Drew Barrymore

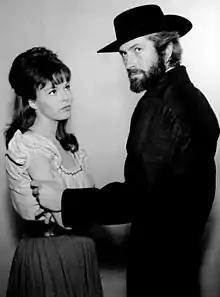
Anne Helm and Drew's father, John Drew Barrymore, in "Gunsmoke", 1964

Drew Blythe Barrymore was born on February 22, 1975, in Culver City, California, to actor John Drew Barrymore and aspiring actress Jaid Barrymore (born Ildikó Jaid Makó), who was born in a displaced persons camp in Brannenburg, West Germany, to Hungarian World War II refugees. Through her father, Barrymore has three older half-siblings, including actor John Blyth Barrymore. Her parents divorced in 1984.